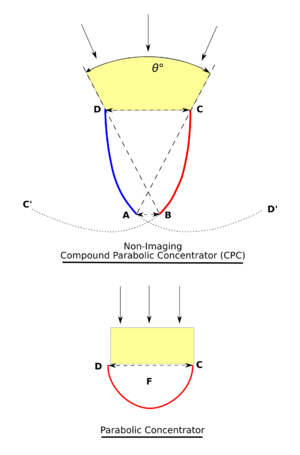
L'optique non imageante, ou optique anidolique, est une branche de l'optique qui cherche à optimiser l'éclairage produit par une source sur une cible sans se préoccuper de former une image de la source. Elle a pour applications principales les panneaux photovoltaïques à concentration et les systèmes d'éclairage. L'optique non imageante a été développée à partir du milieu des années 1960 par trois équipes différentes, en URSS par V. K. Baranov, en Allemagne par Martin Ploke et aux États-Unis par Roland Winston, cette dernière ayant abouti à ce que l'optique non imageante est aujourd'hui.